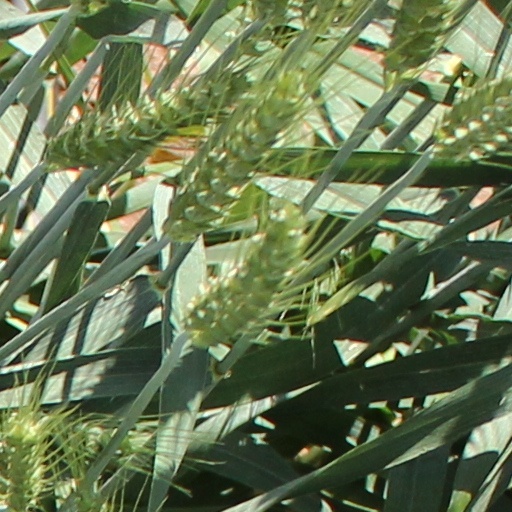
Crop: wheat